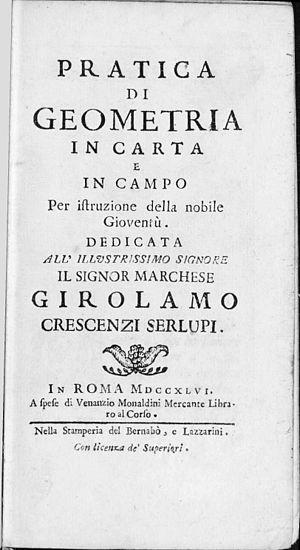
Sébastien Leclerc ou Sébastien Le Clerc, baptisé le 26 septembre 1637 à Metz et mort à Paris le 25 octobre 1714, est un dessinateur, peintre, graveur et ingénieur militaire lorrain.